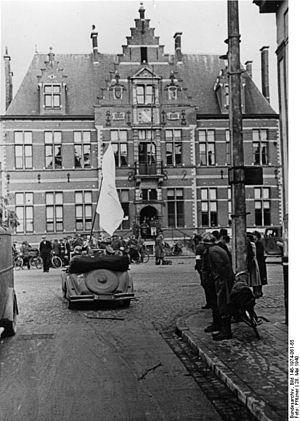
La campagne des 18 jours ou la Bataille de Belgique est l'invasion de la Belgique par les troupes allemandes pendant la Seconde Guerre mondiale et la confrontation entre les deux armées. Elle débuta le 10 mai 1940 et aboutit à la capitulation belge du 28 mai 1940.